Arkansas State Red Wolves football

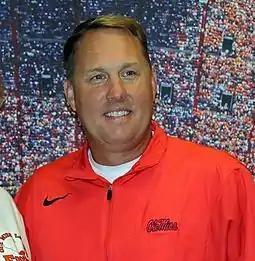
Hugh Freeze

In 2011, led by first-year head coach Hugh Freeze, Arkansas State went undefeated in the Sun Belt conference, a perfect 8–0 record, as well as going 10–2 overall. After the last regular season game, Freeze took the head coaching job at Ole Miss, taking four assistants with him. Running backs coach David Gunn was named the interim head coach and led the team to Mobile, Alabama for the 2012 GoDaddy.com Bowl. In that bowl, held on January 8, 2012, the Red Wolves were led by quarterback Ryan Aplin, as they squared off against the Northern Illinois Huskies at Ladd-Peebles Stadium. Northern Illinois rallied back from a thirteen-point deficit for a 38–20 victory. Also in attendance in Mobile was Gus Malzahn, who was named Arkansas State's new head football coach on December 14, 2011.